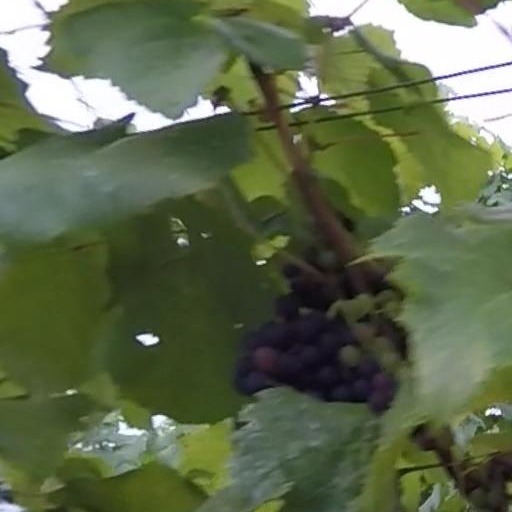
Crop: grape